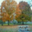
Label: maple_tree